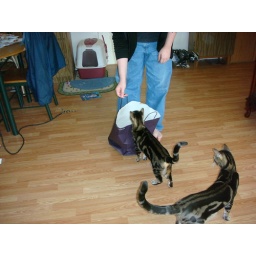
There's a cat in that bag . . .